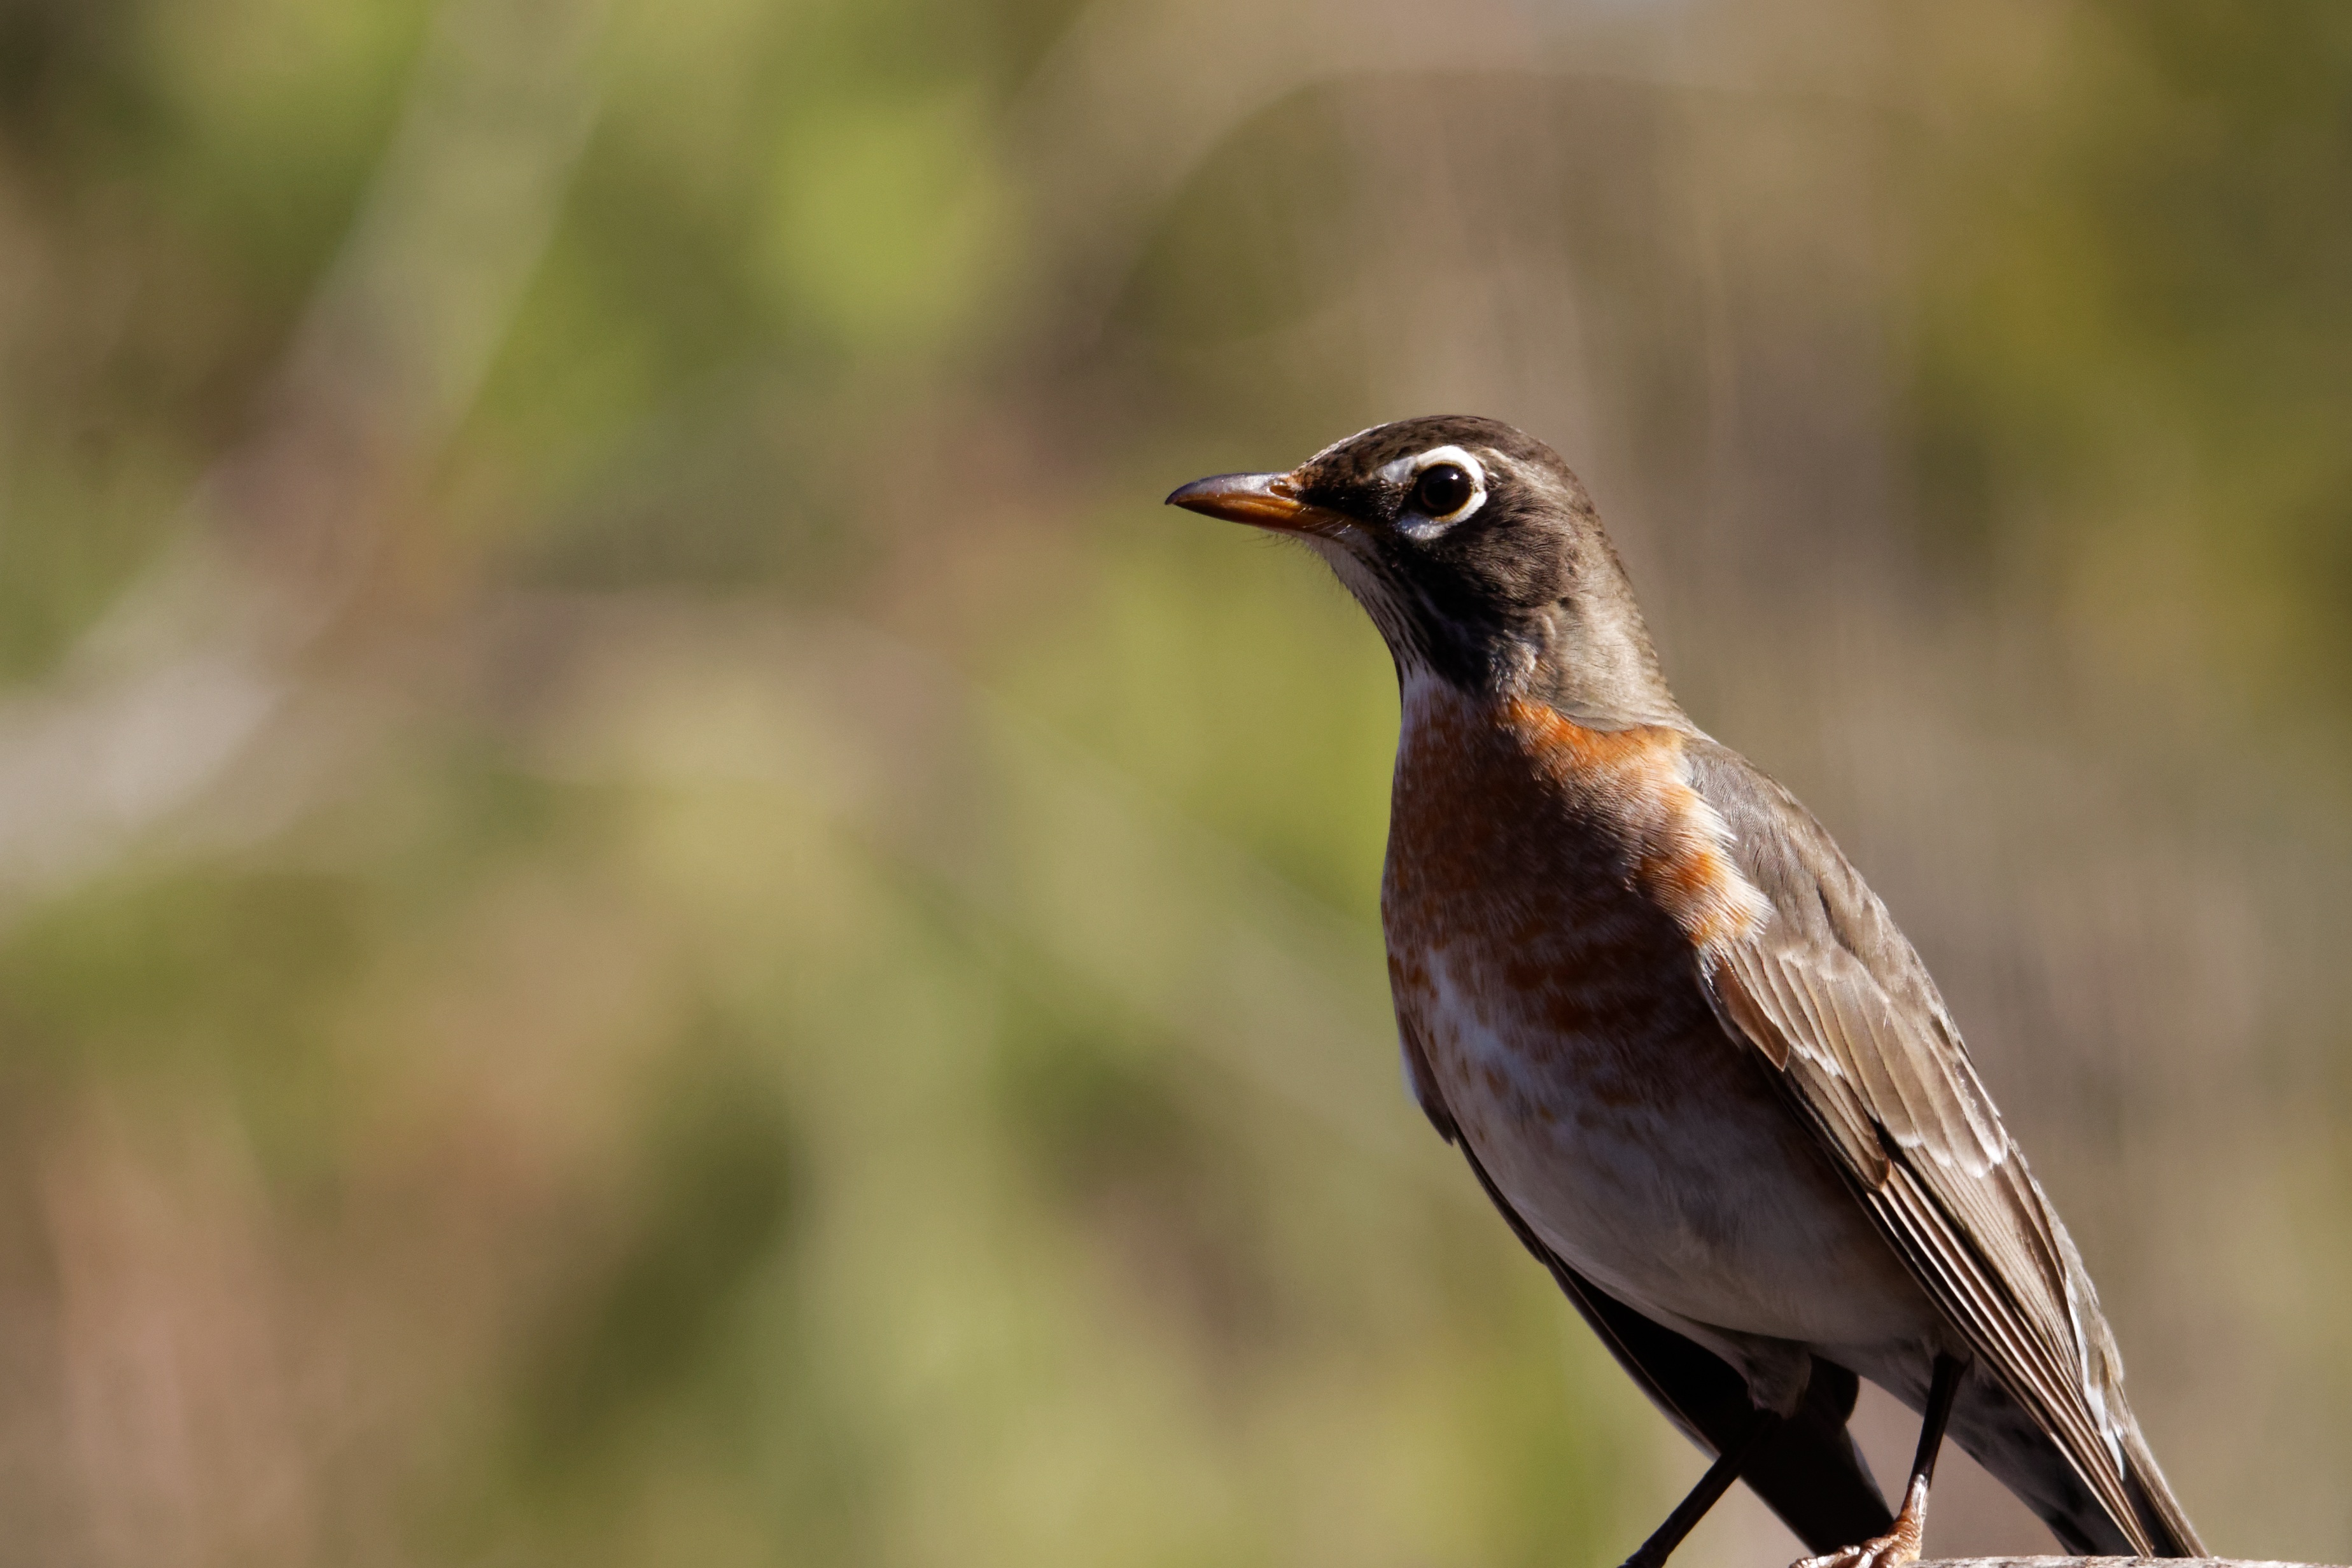
nature, outdoor, winter, bird, wing, wildlife, wild, young, beak, baby, robin, fauna, ecosystem, juvenile, organism, migrating, old world flycatcher, perching bird, nightingale